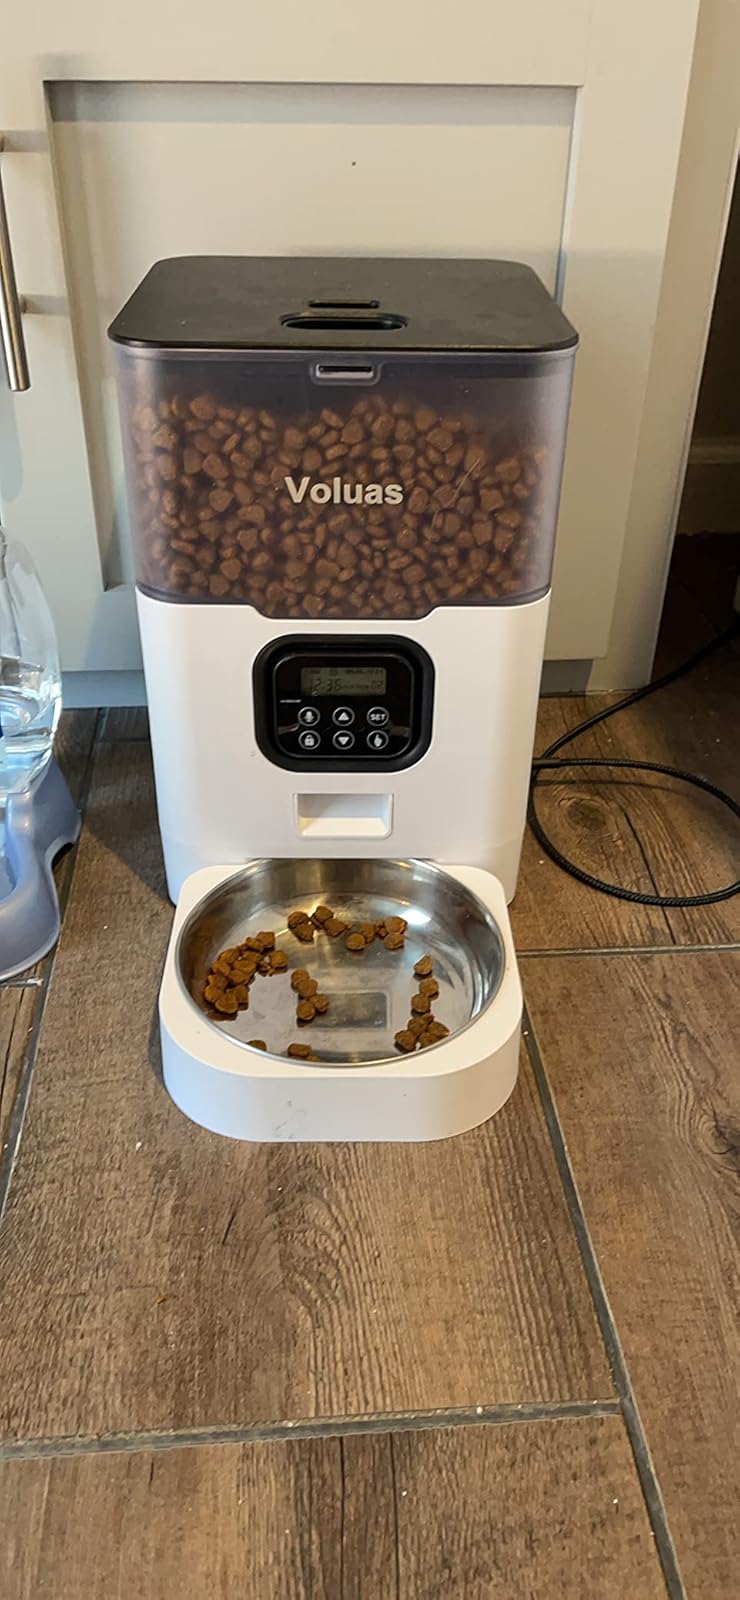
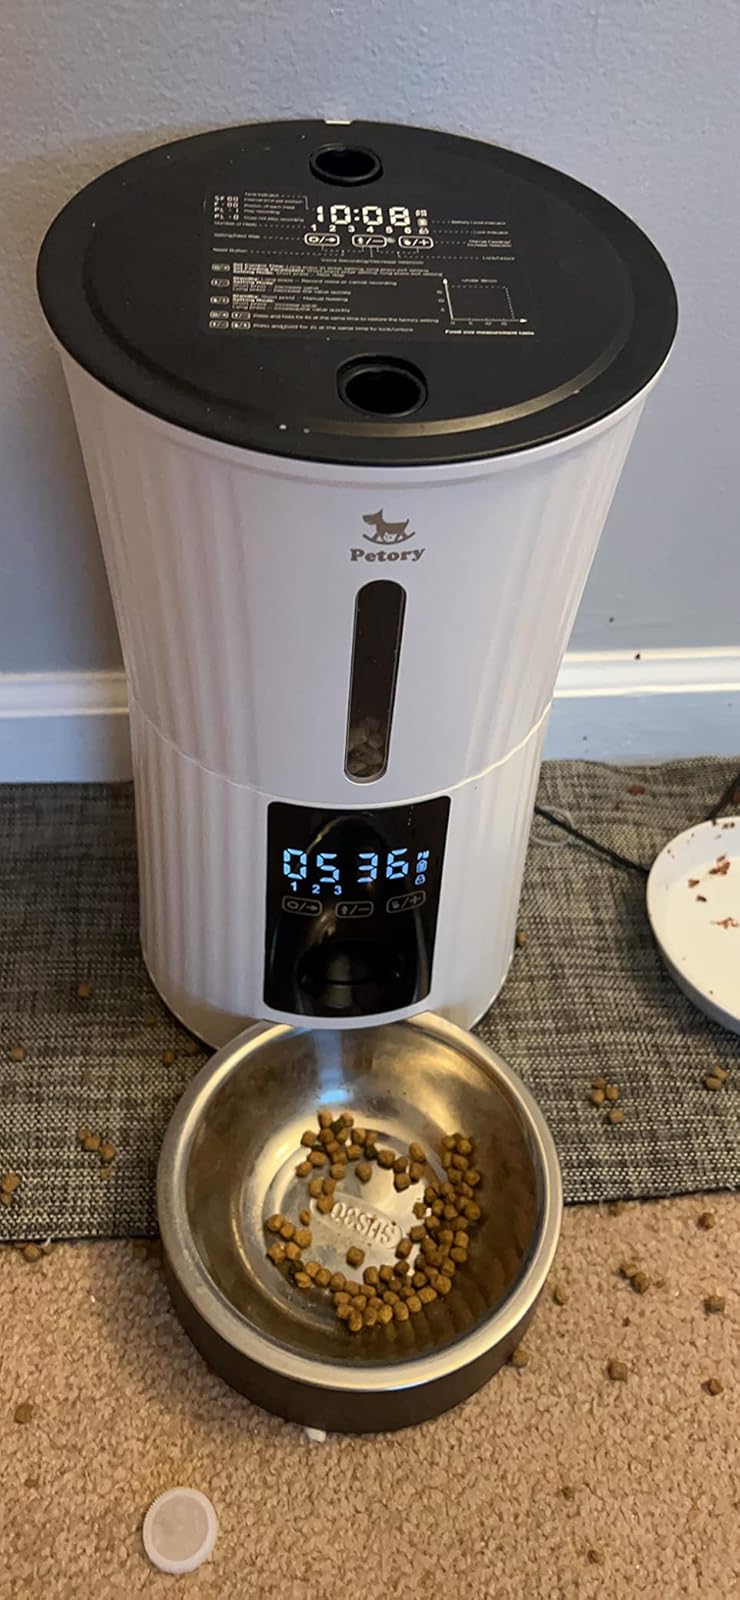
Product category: items_feeder
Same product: no